Zhang Shizhao

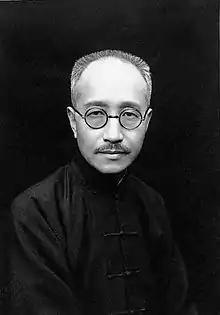

Zhang Shizhao (20 March 1881 – 1 July 1973), courtesy name Xingyan, pen name Huangzhonghuang, Qingtong or Qiutong, was a Chinese journalist, educator, politician of the early 20th century known for his advocacy first of revolutionary cultural values in the period leading up to the 1911 Revolution and then of traditional Confucian culture in following years.